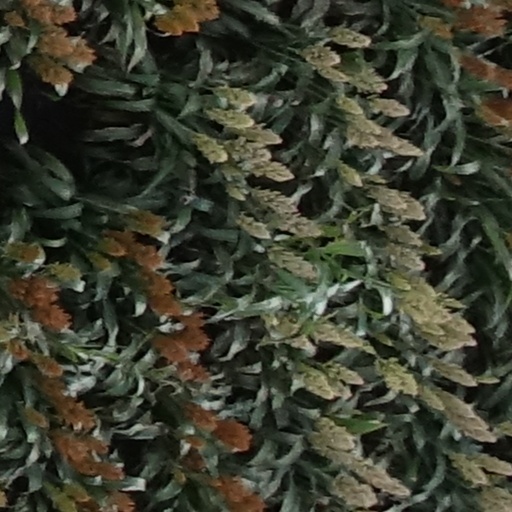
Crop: sorghum